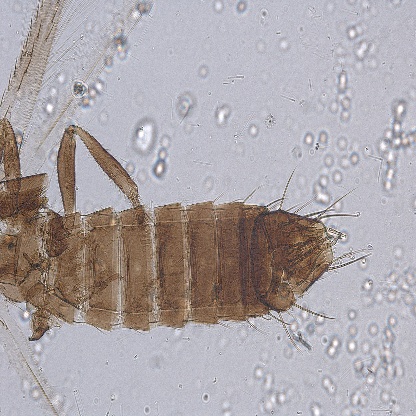
Nhãn: Bọ trĩ ( Thrips )